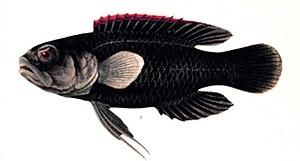
Les Plesiopidae sont une famille de poissons de l'ordre des Perciformes représentée par onze genres et 47 espèces.